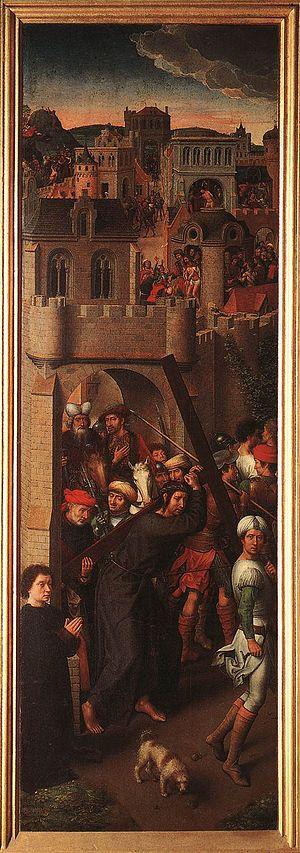
Le Triptyque de la Passion, aussi appelé Triptyque Greverade est un retable du peintre primitif flamand Hans Memling. Ce retable, à double volets, et de grandes dimensions 205 × 300 cm, est conservé au Musée Sainte-Anne, de Lübeck, en Allemagne. Il doit son nom à la chapelle de la cathédrale de Lübeck, où une fondation a été installée par le testament d'Adolf Greverade. L'œuvre fait partie des derniers grands tableaux d'autel de Memling. Il date de 1491.